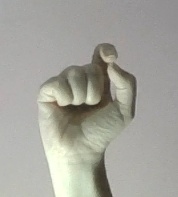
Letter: fa